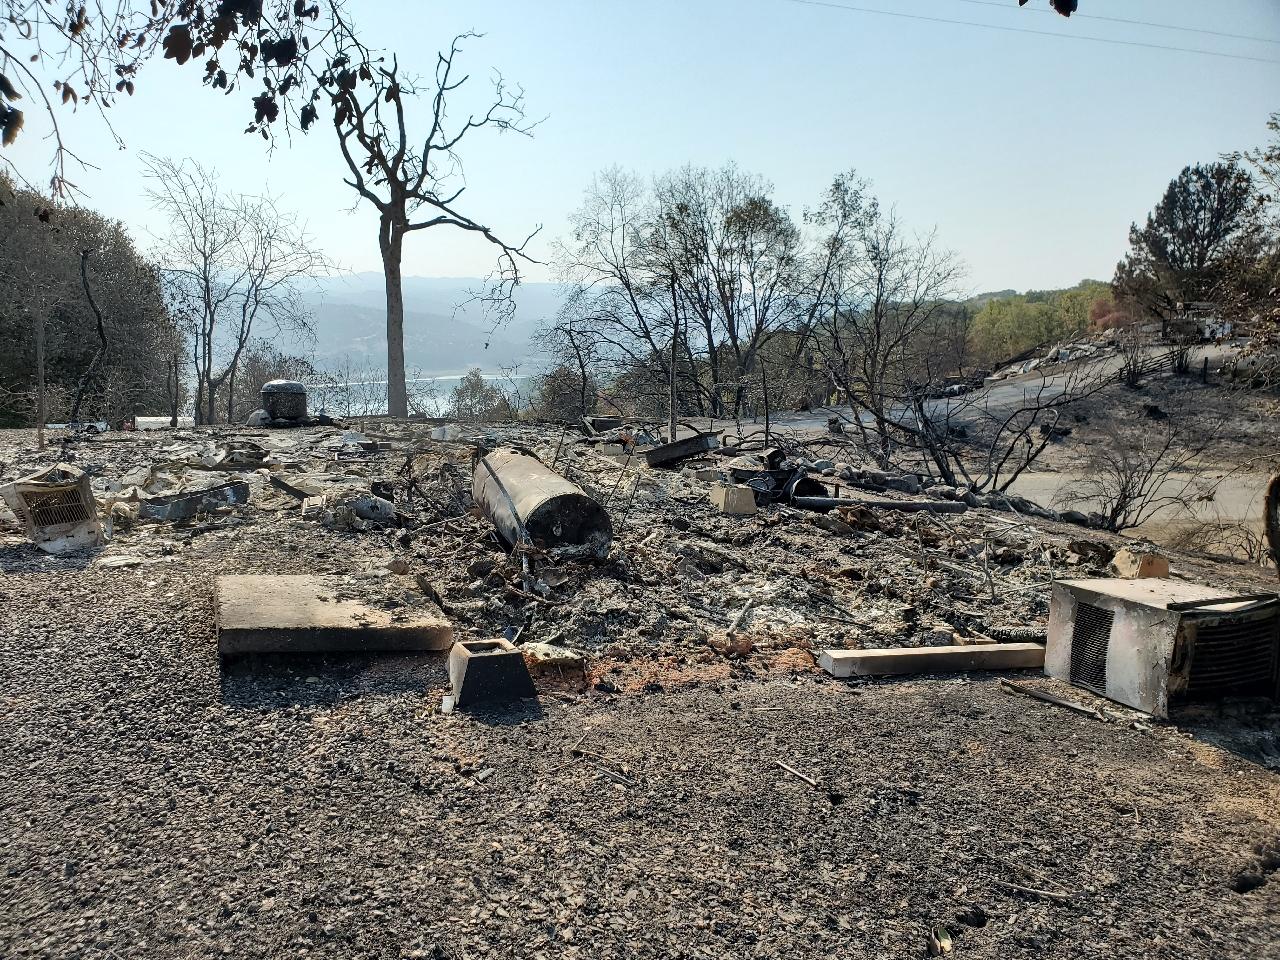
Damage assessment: destroyed